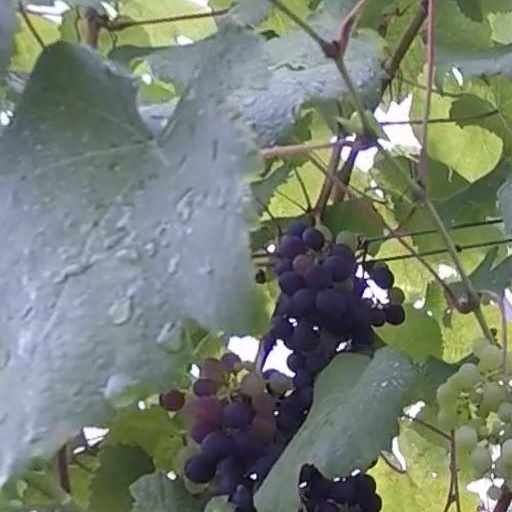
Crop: grape